Henri Rapin

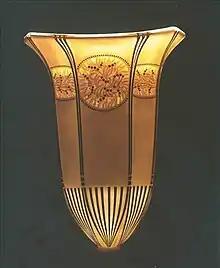
Applique light fixture produced for Sèvres

From 1920 to 1934 Rapin also contributed as an aesthetic advisor to porcelain manufacturer Sèvres. Ceramic blanks for lighting fixtures proved commercially successful, enabling in 1927 Sèvres to reduce its financial dependence on the French state.